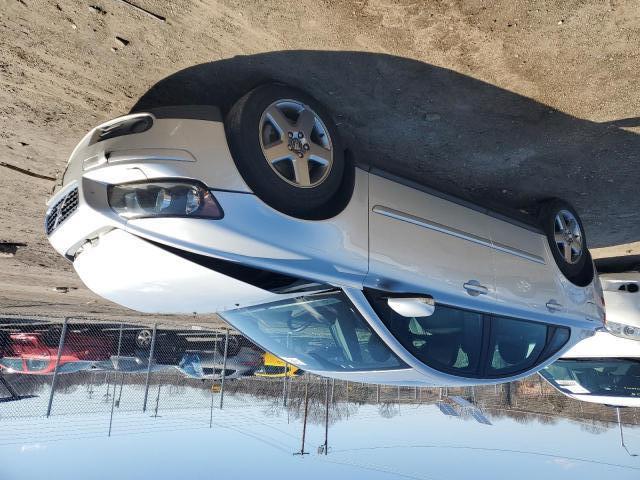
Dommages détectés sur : capot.
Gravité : mineur